Charles Holden

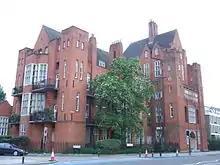
Belgrave Hospital for Children

A number of Holden's early designs were for hospitals, which Adams' practice specialised in. At this early stage in his career, he produced designs in a variety of architectural styles as circumstances required, reflecting the influences of a number of architects. Holden soon took charge of most of the practice's design work. From 1900 to 1903, Holden studied architecture in the evenings at the Royal Academy School. He also continued to produce designs in his spare time for his brother-in-law and Jonathan Simpson.